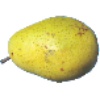
Label: Pear Monster 1